Flagship species

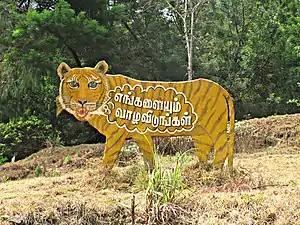
Tiger as flagship species for a campaign in Tamil Nadu, India

In conservation biology, a flagship species is a species chosen to raise support for biodiversity conservation in a given place or social context. Definitions have varied, but they have tended to focus on the strategic goals and the socio-economic nature of the concept, to support the marketing of a conservation effort. The species need to be popular, to work as symbols or icons, and to stimulate people to provide money or support.